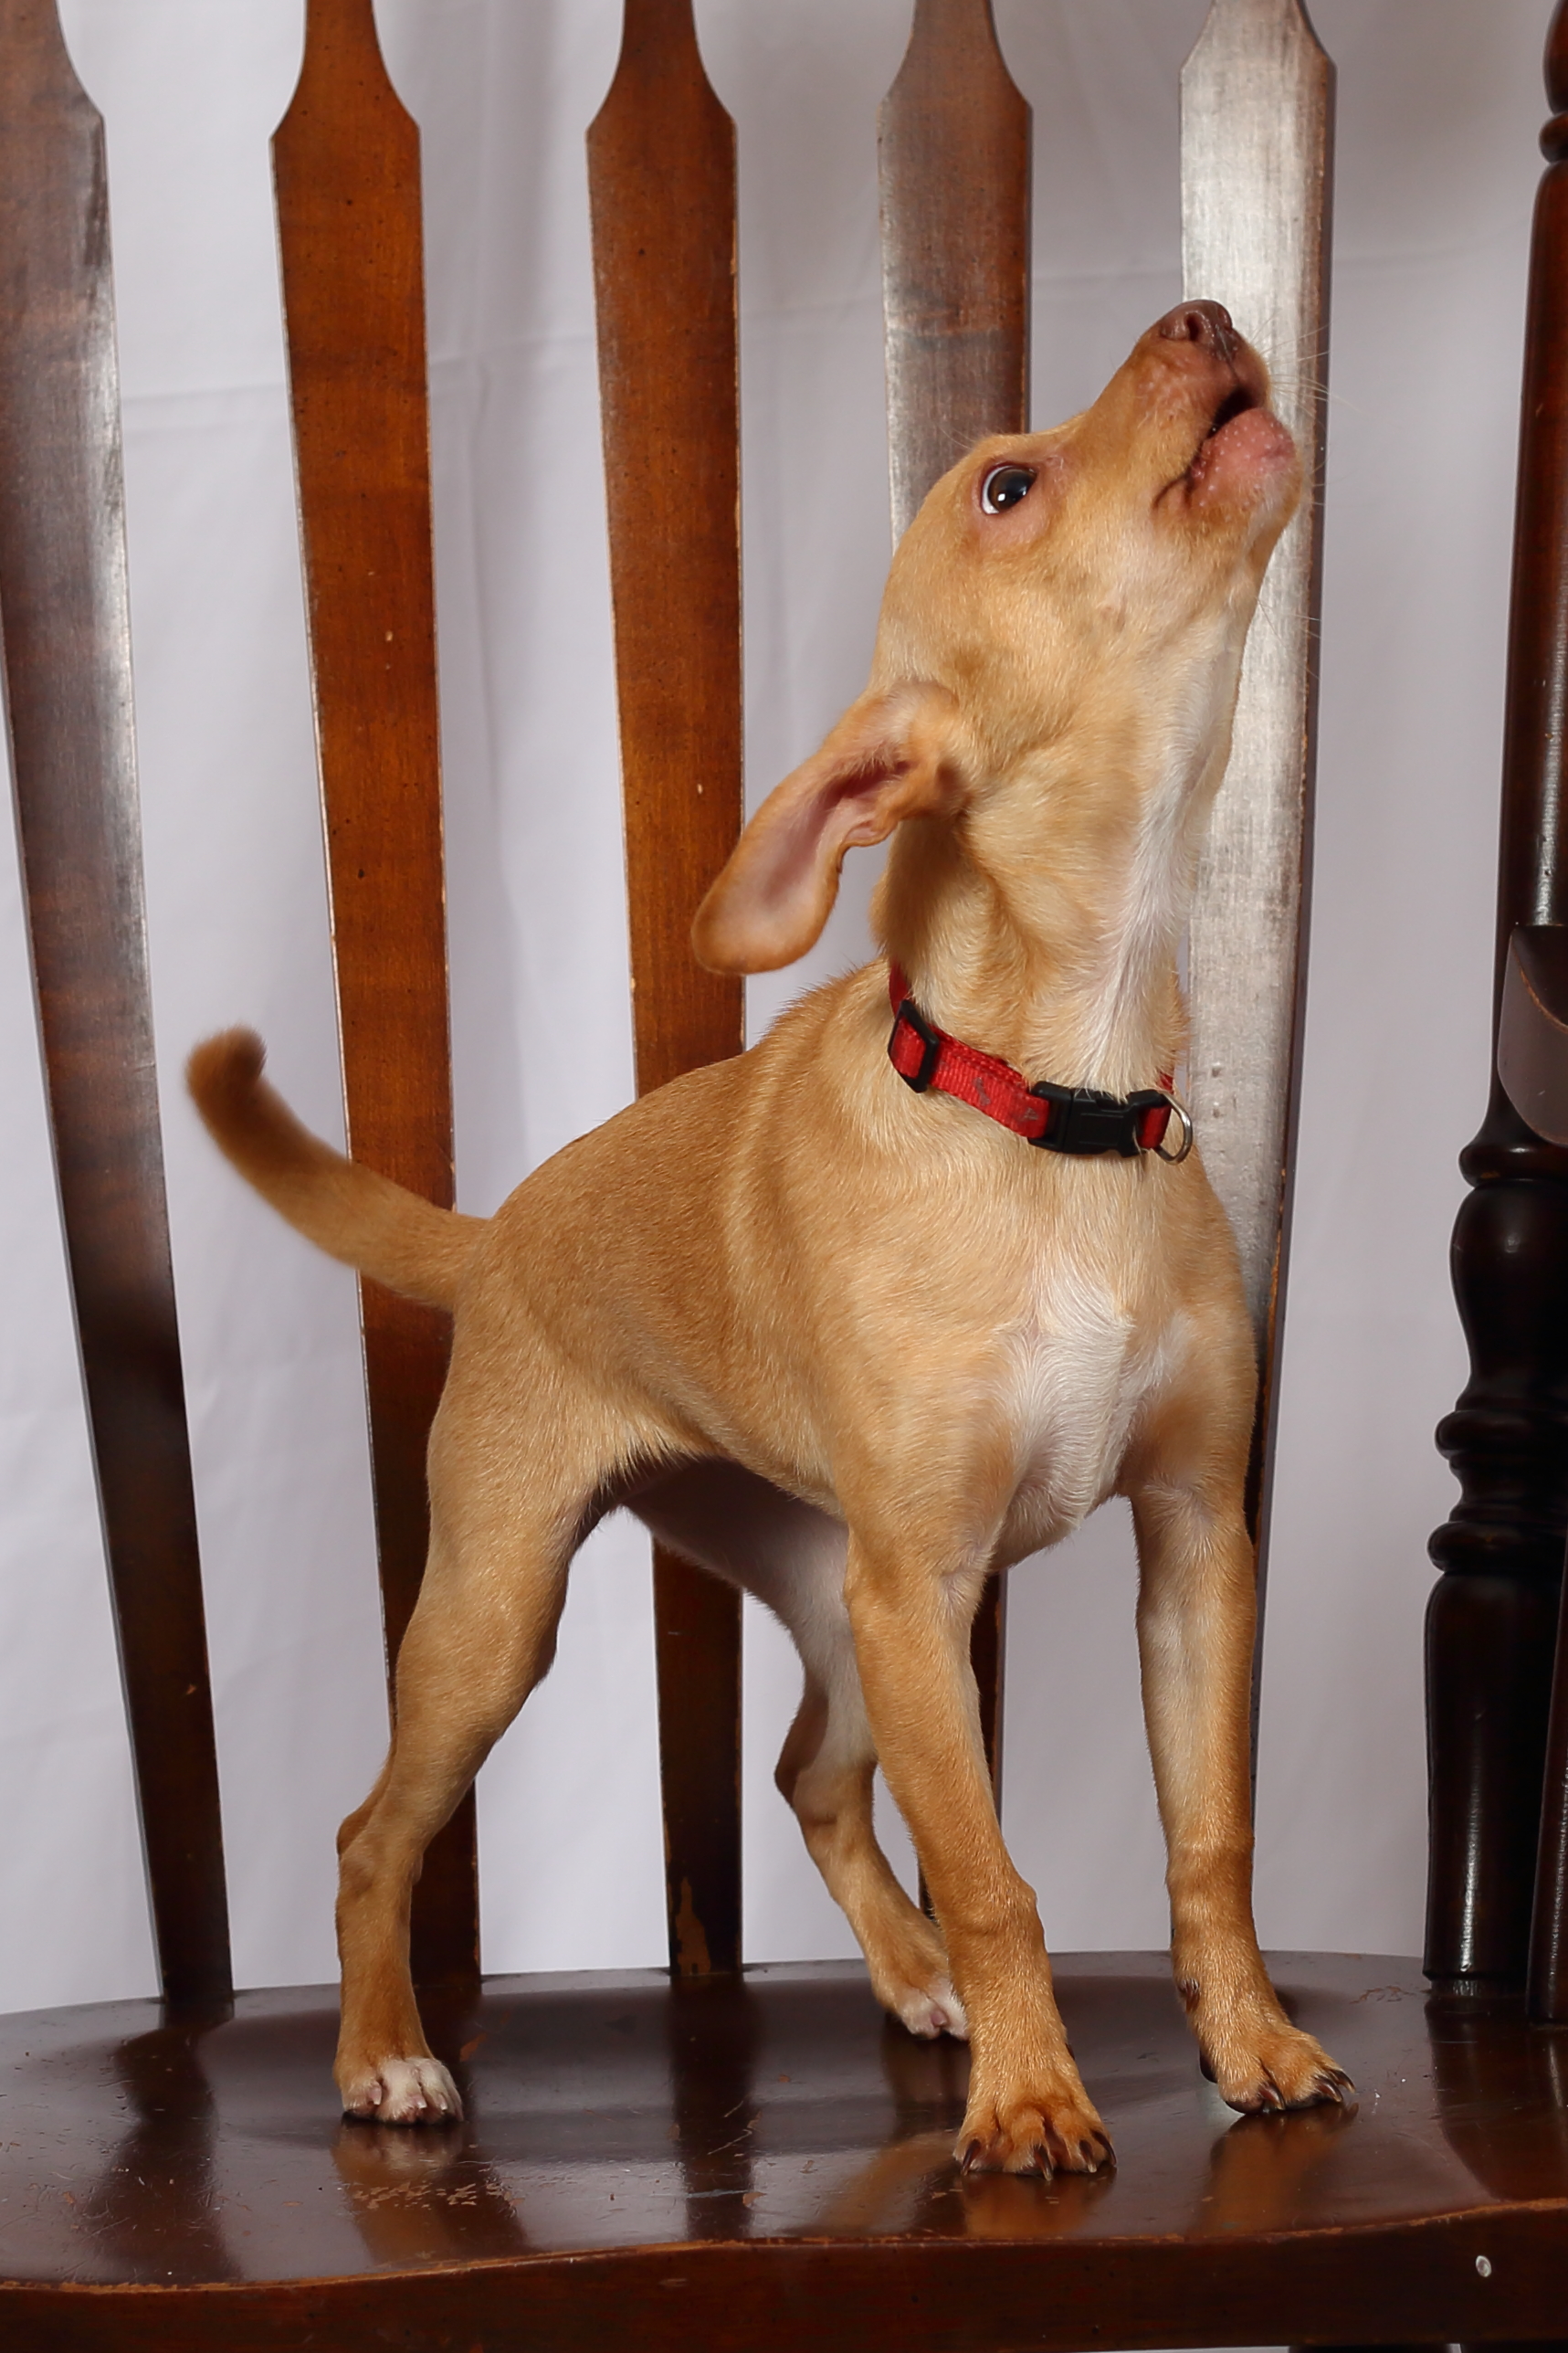
dog, perro, mammal, vertebrate, canidae, dog breed, carnivore, vizsla, sporting group, snout, fawn, labrador retriever, rare breed dog, companion dog, hunting dog, rhodesian ridgeback